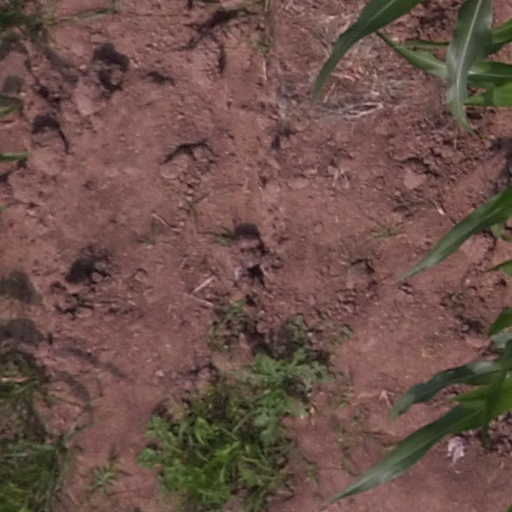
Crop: maize; corn